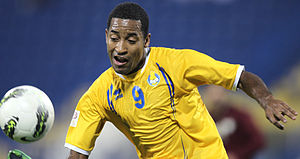
Edmílson dos Santos Silva
Edmílson dos Santos Silva er en brasiliansk fodboldspiller.